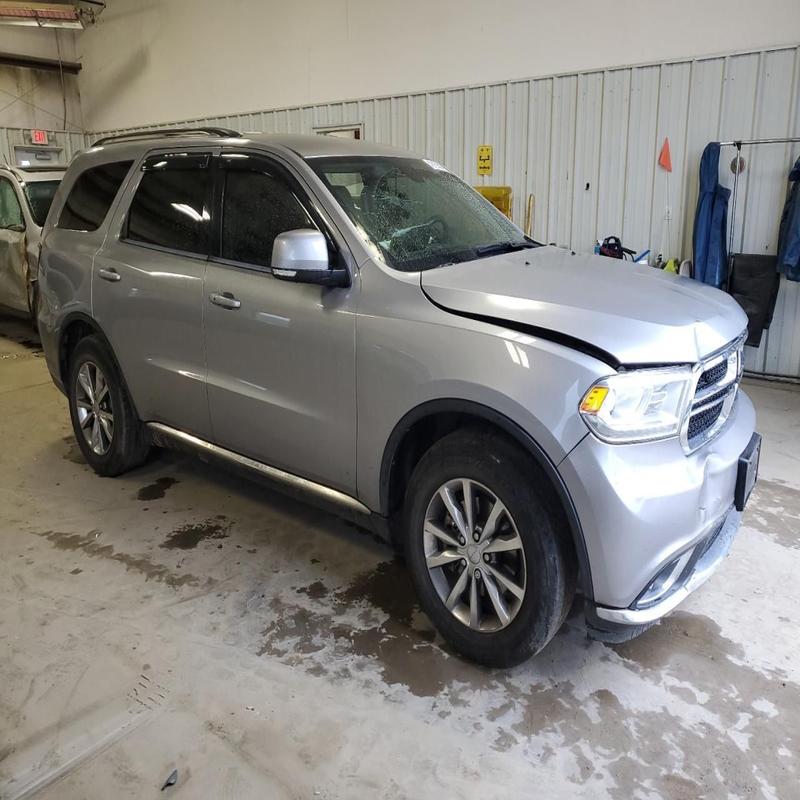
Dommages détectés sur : pare-choc avant, capot, pare-brise avant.
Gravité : majeur